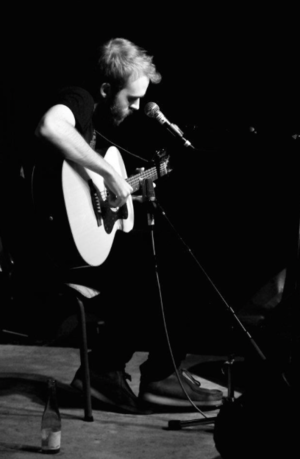
Will Stratton est un auteur-compositeur-interprète américain.